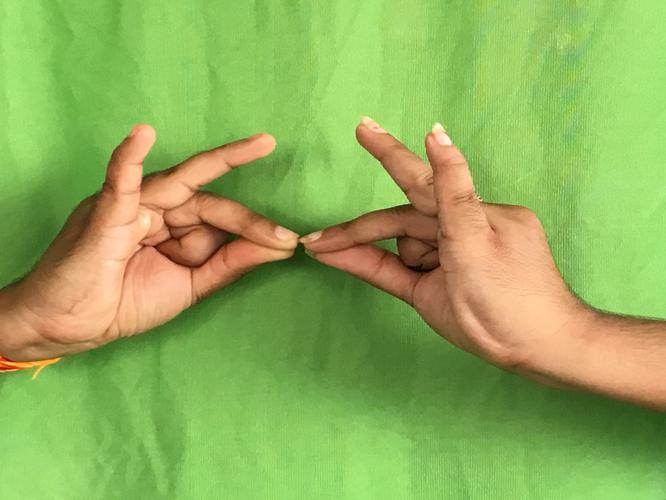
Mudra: Sakata
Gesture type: double_hand